List of Olympic men's ice hockey players for Bulgaria

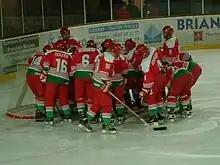
The Bulgarian national team during a qualification match for the 2006 Winter Olympics in 2004.

Milcho Nenov scored the most goals (4) and tied with three other players for the most assists (2). Nenov also had the most points (6).